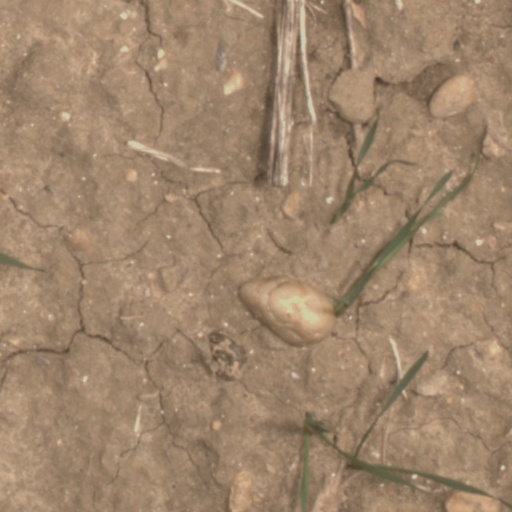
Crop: wheat